Farman F.220

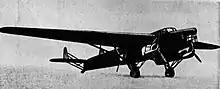
Farman F.223

The Farman F.220 and its derivatives were thick-sectioned, high-winged, four engined French monoplanes from Farman Aviation Works. Based on the push-pull configuration proven by the F.211, design started in August 1925 and the first flight of the prototype was on 26 May 1932. The largest bomber to serve in France between the two world wars was the final F.222 variant. One variation was intended to be an airliner.